Junkers K 37

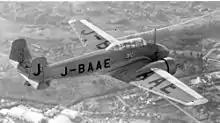
The Japanese version of the K 37, Ki-2. The photo shows a Ki-2 II that has been converted into a newspaper long-range communicator.

No sales resulted, and the development of new and more capable fighter aircraft negated the advantages offered by the type. However, the